Burch-Mitchell House

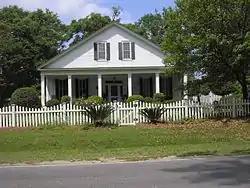

The Burch-Mitchell House, also known as Munro House or as Mitchell House, located in Thomasville, Georgia, was built in 1848. It was listed on the National Register of Historic Places in 1970.